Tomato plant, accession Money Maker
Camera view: vertical (180 deg); turntable rotation: 120 degrees
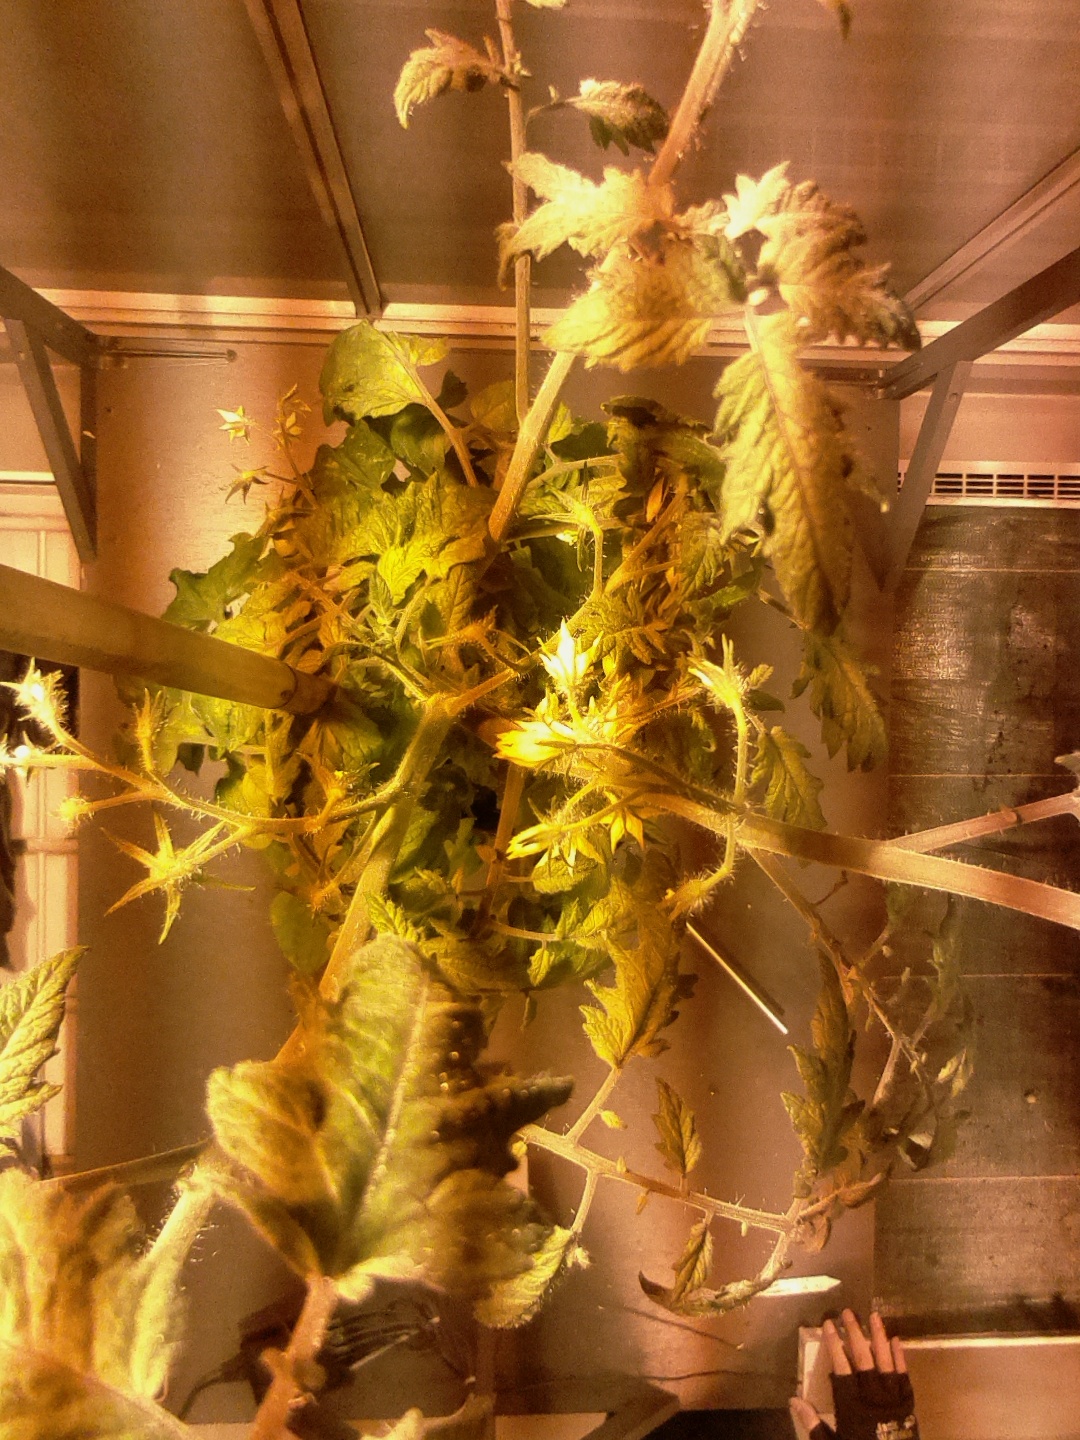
BBCH growth stage 72: 20%-30% of final fruit size